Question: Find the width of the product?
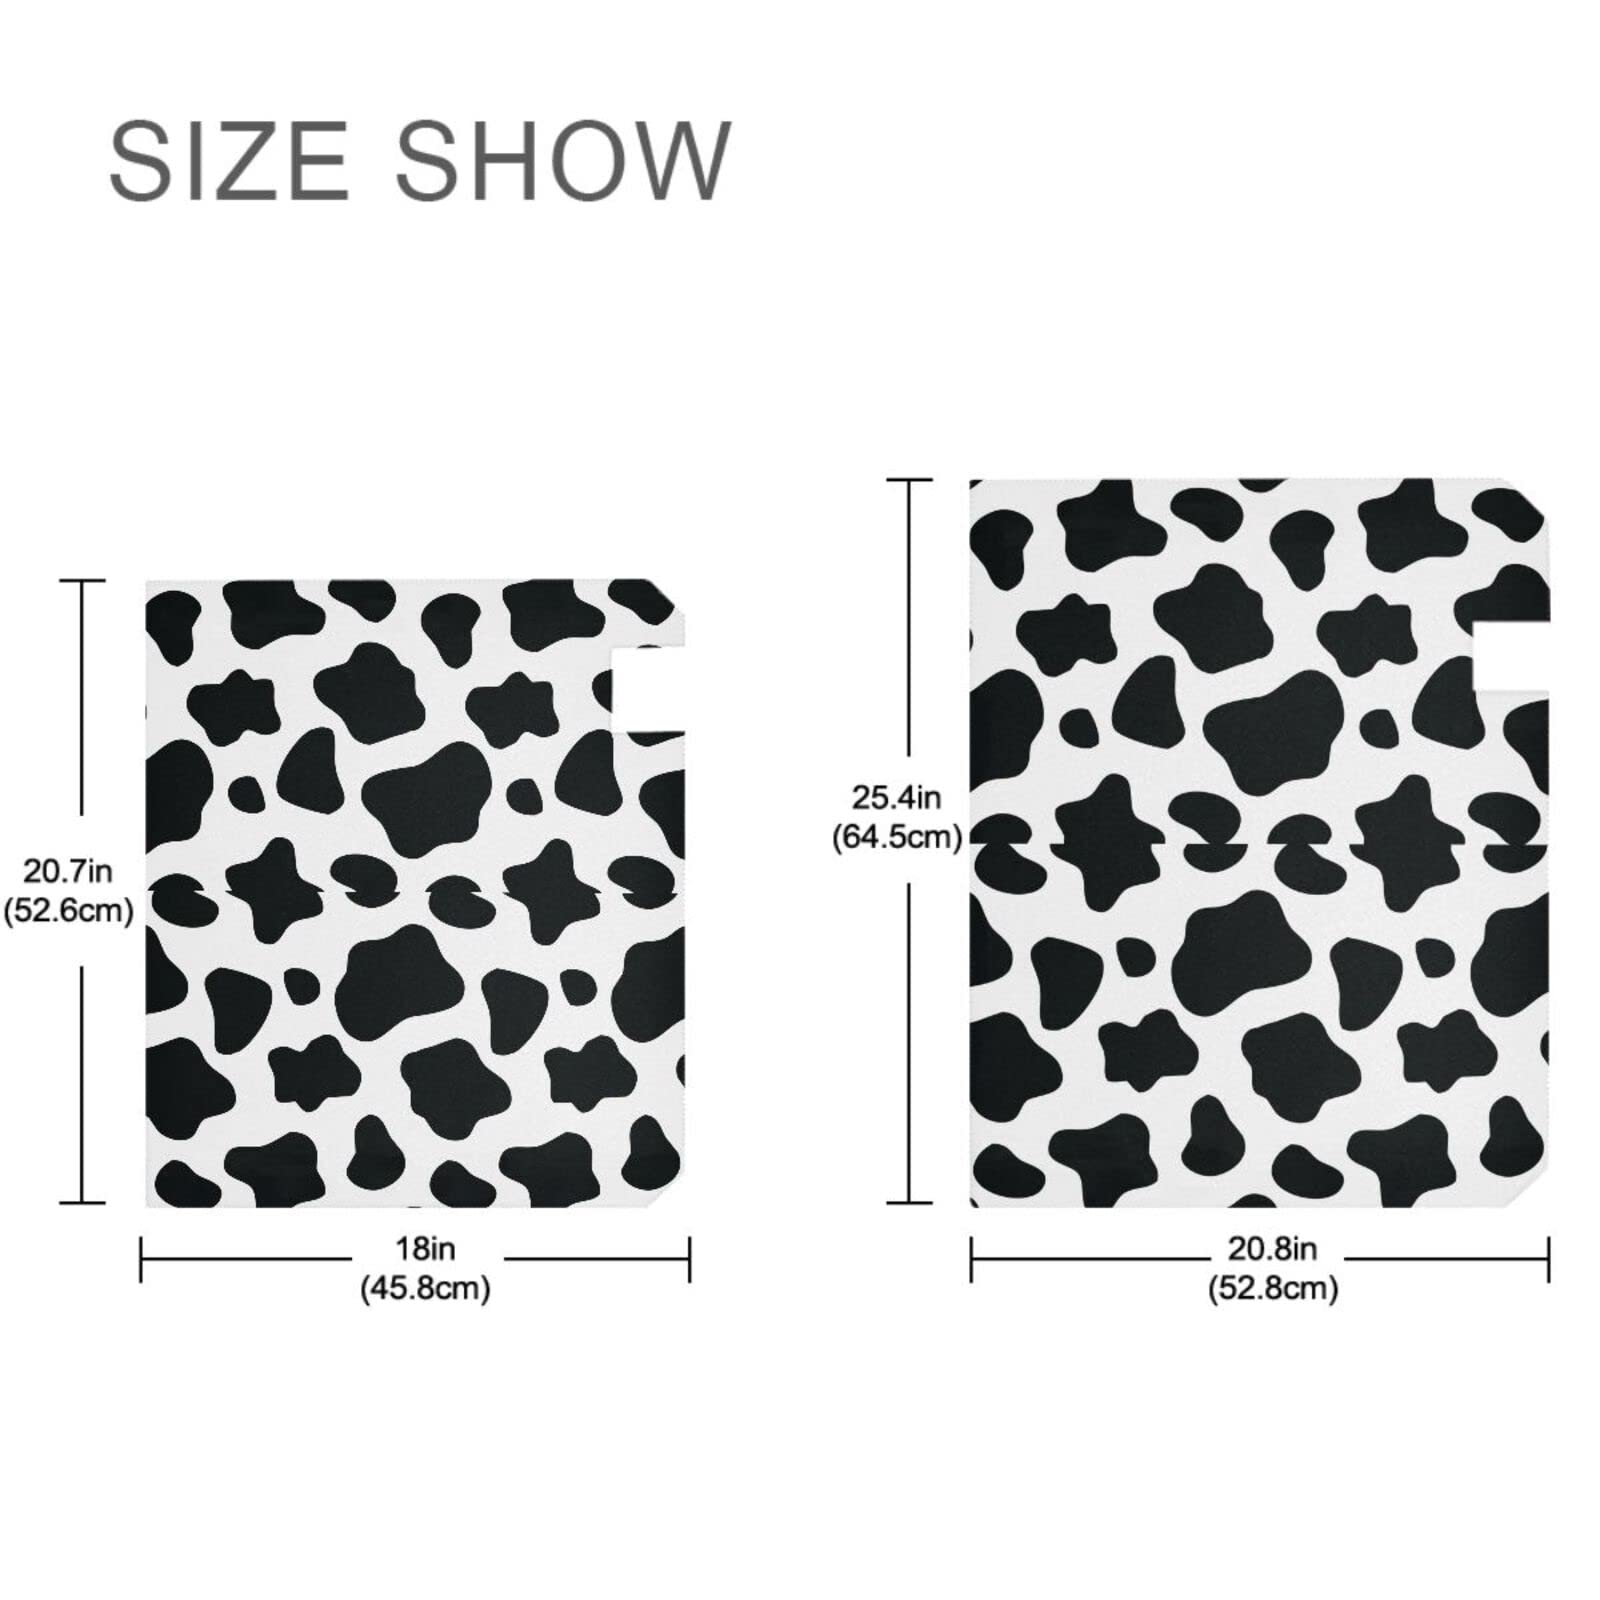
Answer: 18.0 inch